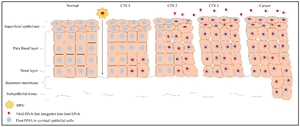
Distribution de l'HPV dans l’épithélium malpighien cervicale et le rapport avec les différents types de lésion cervicale
Le virus du papillome humain aussi nommé papillomavirus est un virus à ADN de la famille des Papillomaviridae. On en connait environ 200 génotypes différents ; certains se transmettent par contact cutané et infectent la peau, d'autres potentiellement plus dangereux sont sexuellement transmissibles.